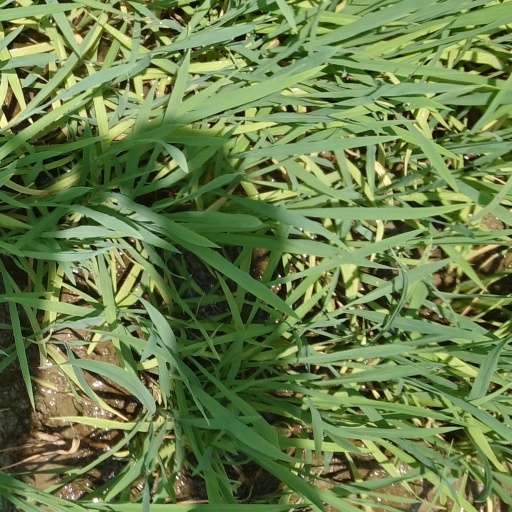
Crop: rice